Blake Marnell

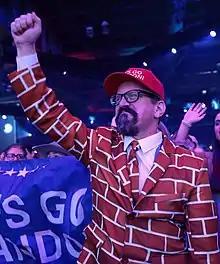
Marnell in 2021

Blake Marnell, also known as "Brick Suit" or "Brick Man", is an American political activist and media personality known for wearing a brick-patterned suit at Donald Trump rallies and other political events, a symbol of his support for the Mexico–United States border wall.